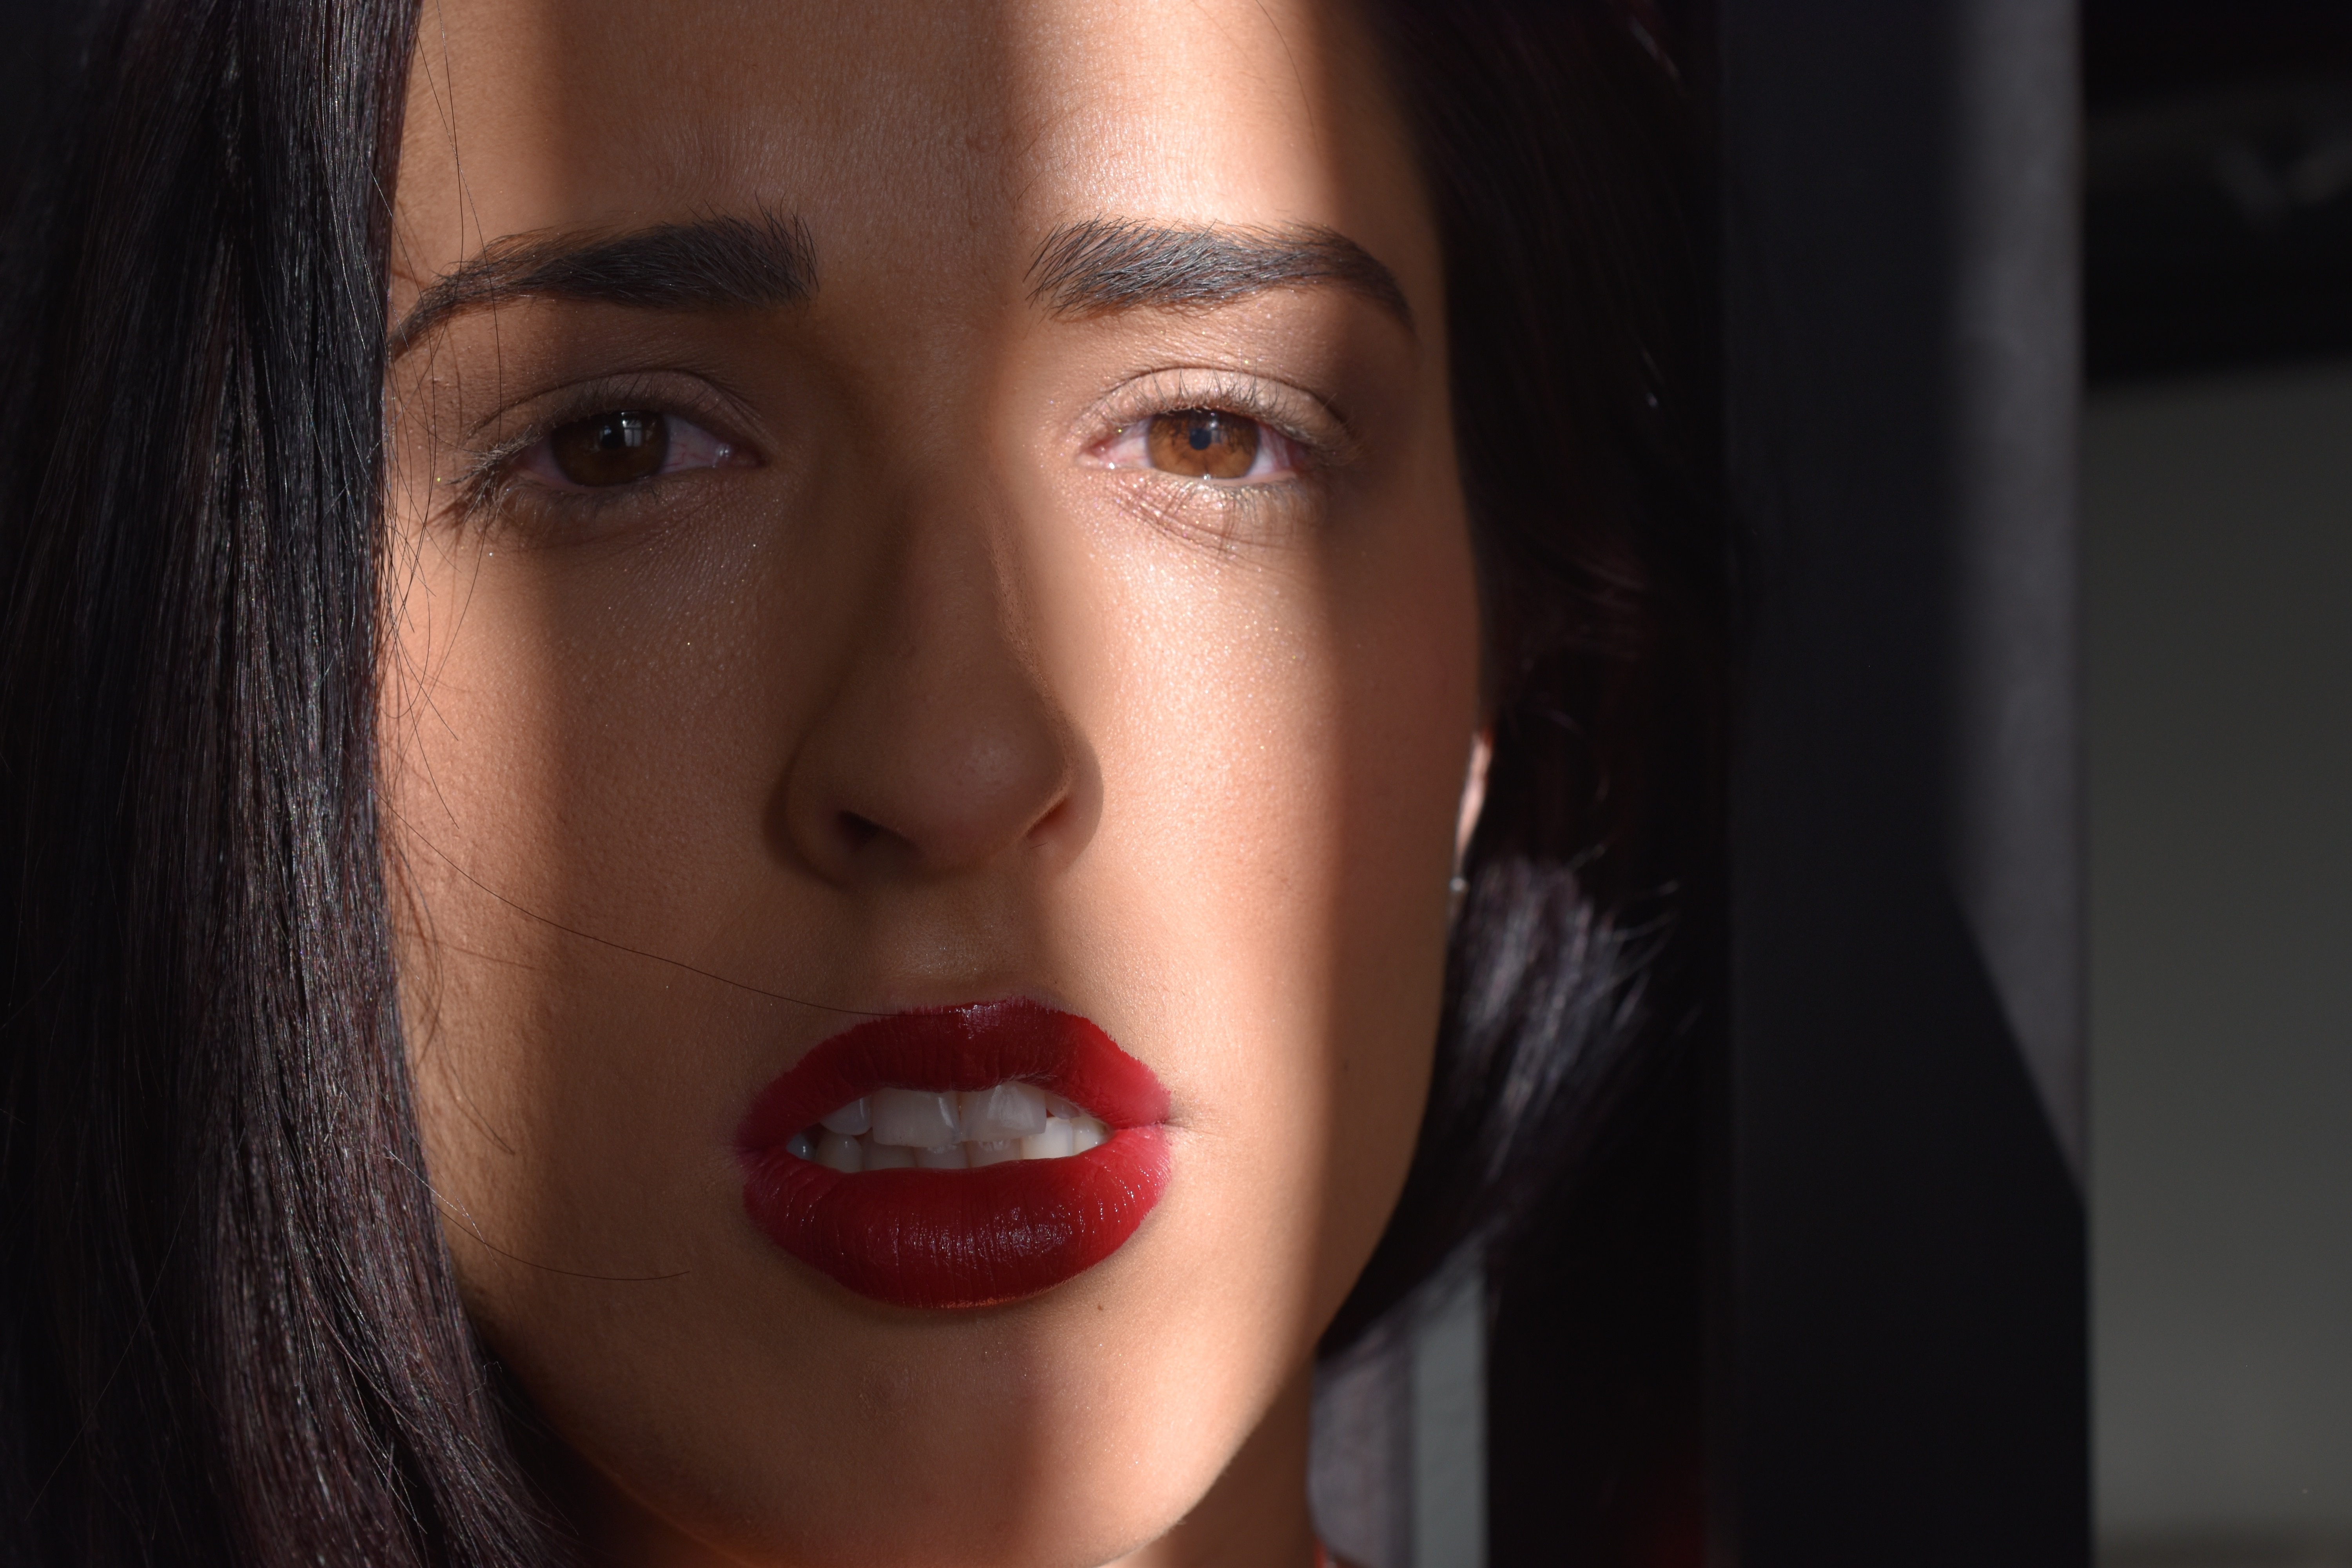
hand, person, girl, hair, photography, profile, thinking, portrait, model, finger, red, think, fashion, facial expression, lip, smile, eyebrow, mouth, dark hair, close up, human body, black hair, face, nose, eyes, women, eye, head, look, skin, beauty, nice, organ, emotion, photo shoot, reflective look, melancolica, to watch, brown hair